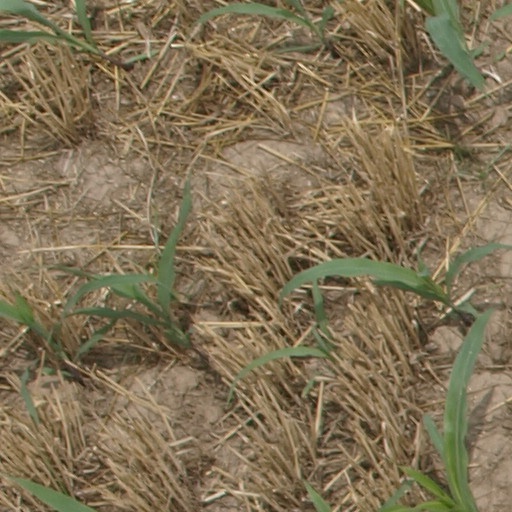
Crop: maize; corn